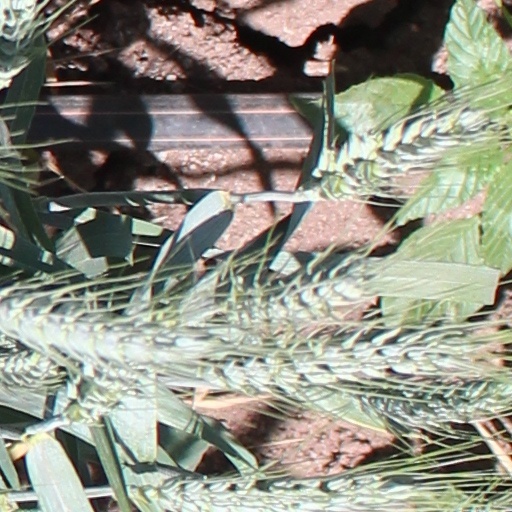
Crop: wheat